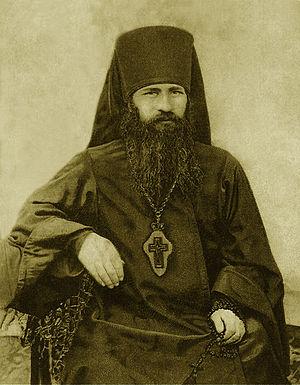
Le klobouk est un couvre-chef généralement noir de l'Église d'Orient porté par les évêques et les patriarches, et, dans la tradition russe, aussi par les moines profès, ainsi que par les religieuses d'une certaine ancienneté. Il est constitué du koukoulion, voile blanc ou noir qui recouvre le kamilavkion de forme cylindrique ou conique évasée vers le haut, ainsi que les épaules et le dos.